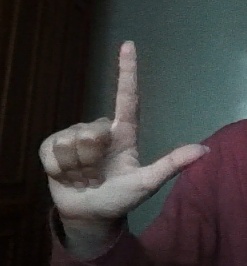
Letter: laam